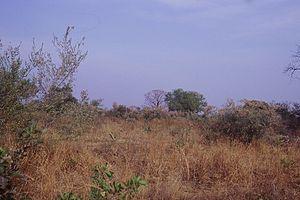
La brousse est un type de végétation surtout tropicale, essentiellement composée de buissons, arbustes et plantes herbacées. Elle se distingue de la savane qui est une forme de prairie parfois parsemée d'arbres isolés ou groupés en bosquets.